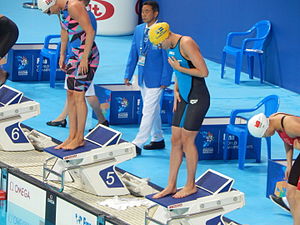
VM i svømning 2015 – 100 meter butterfly kvinder / Resultater / Semifinaler / Semifinale 2
Sarah Sjöström
Kvindernes 100 metrer butterfly konkurrencen ved VM i svømning 2015 blev holdt den 2. august med heats og semifinaler og den 3. august med finalen.